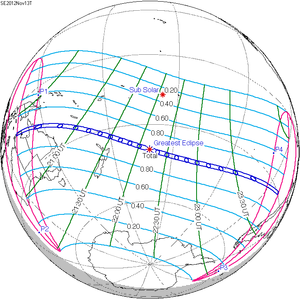
Une éclipse solaire totale a eu lieu le 13 novembre 2012. C'est la 8ᵉ éclipse totale du XXIᵉ siècle, mais le 9ᵉ passage de l'ombre de la Lune sur Terre.